Casey's Birthday

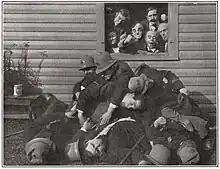
Publicity still with the cast of "Casey's Birthday"

Casey's Birthday is a lost 1914 American silent comedy film produced by the Lubin Manufacturing Company and starring Daniel Casey, Mae Hotely, and Billy Bowers. The young Oliver Hardy had a small role.